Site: brandenburg
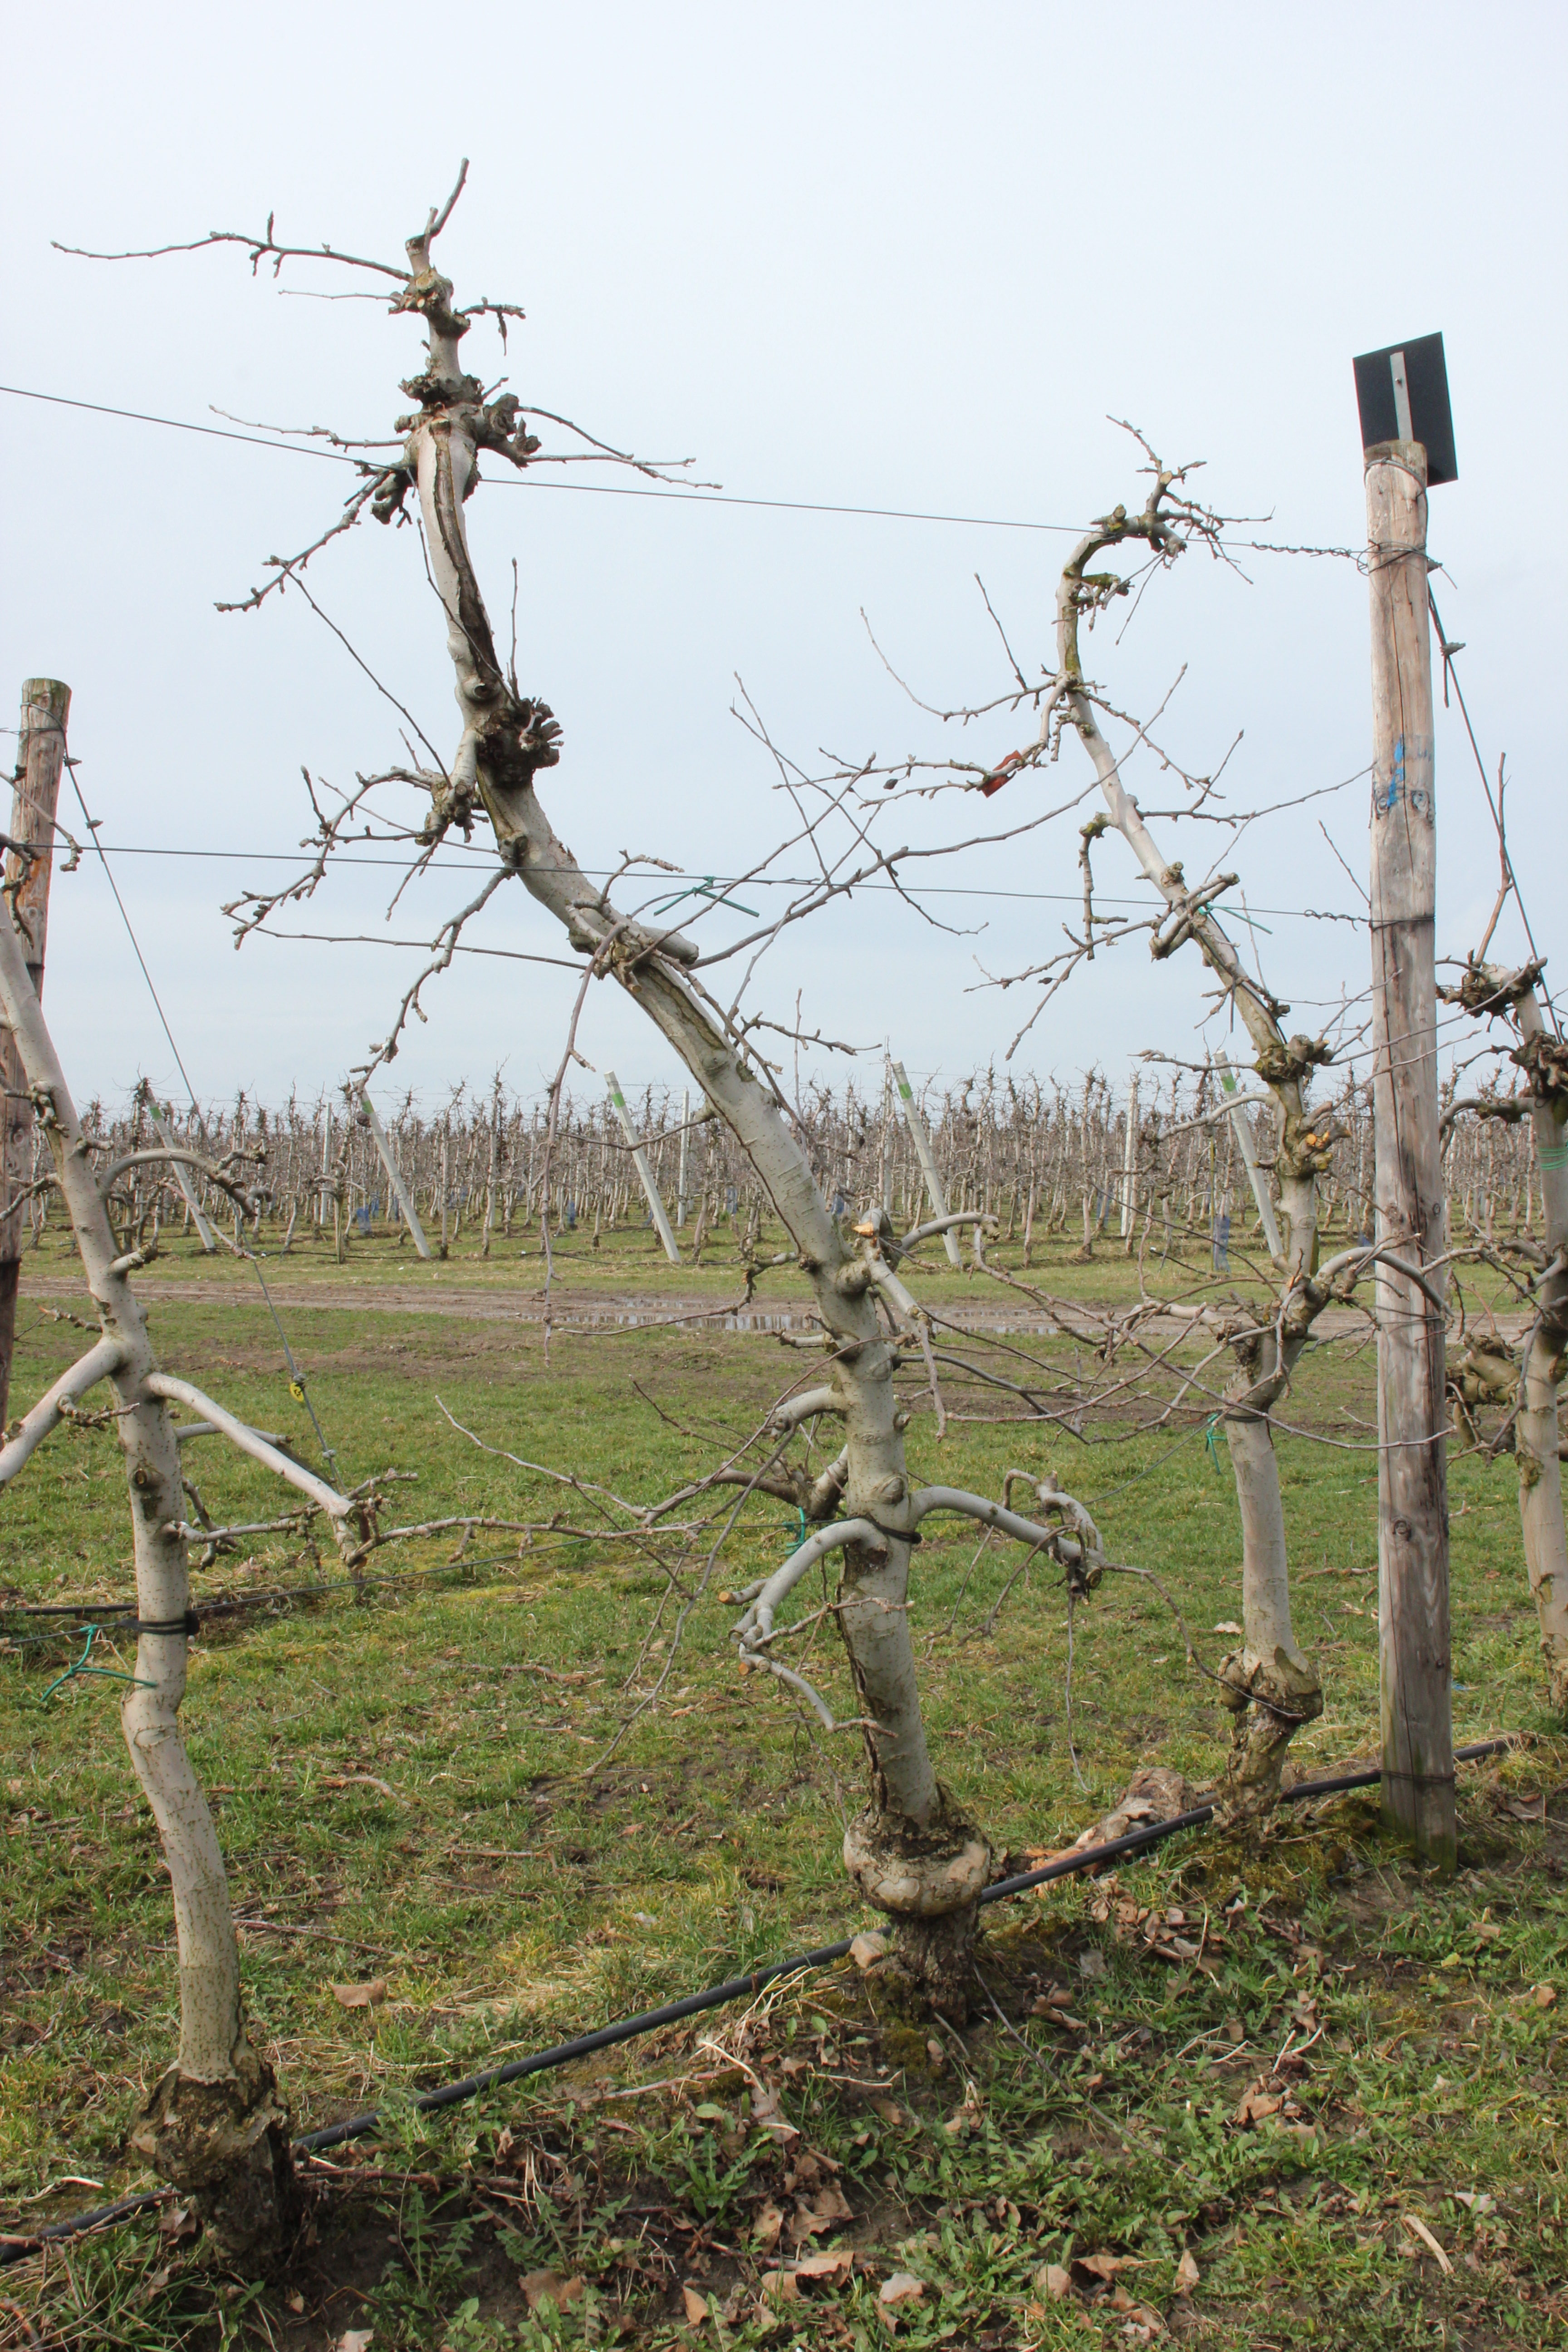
Growth stage (BBCH 01): Bud development